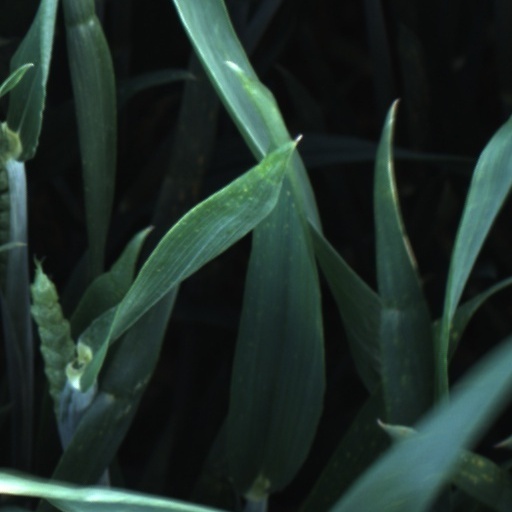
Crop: wheat